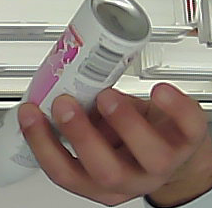
Product: rexona_spray